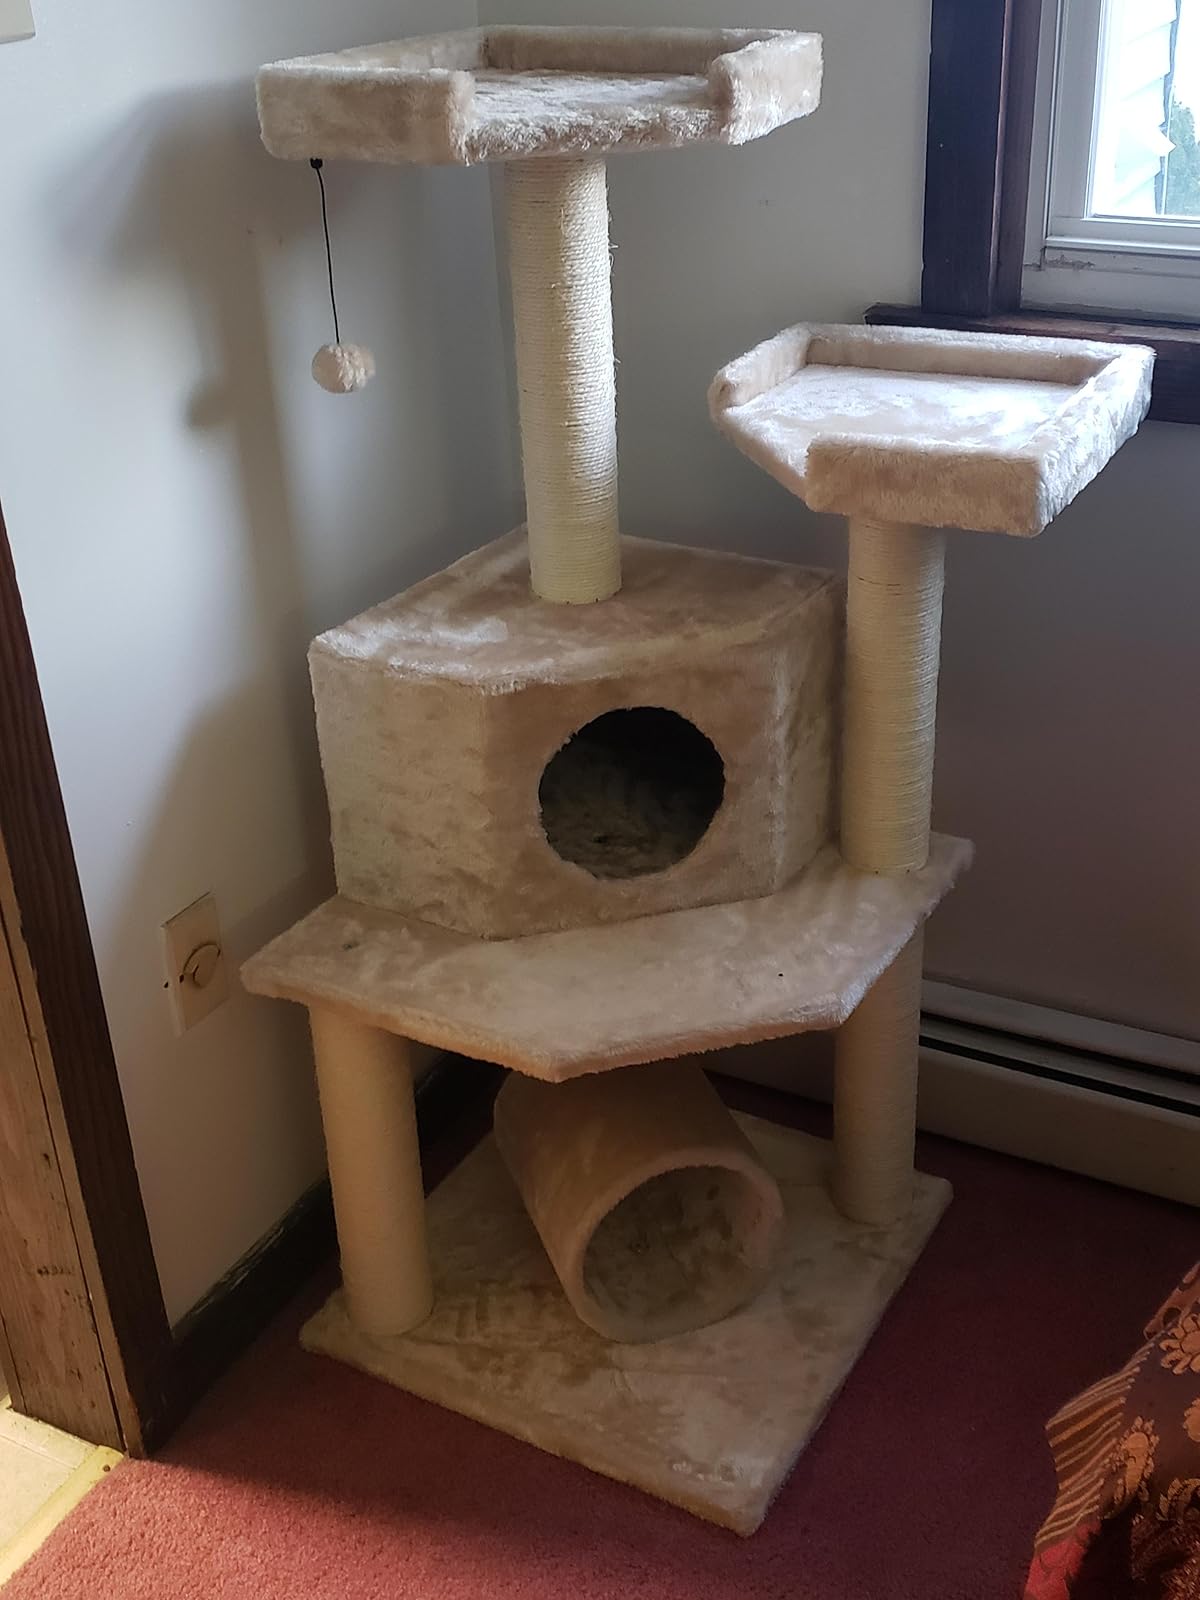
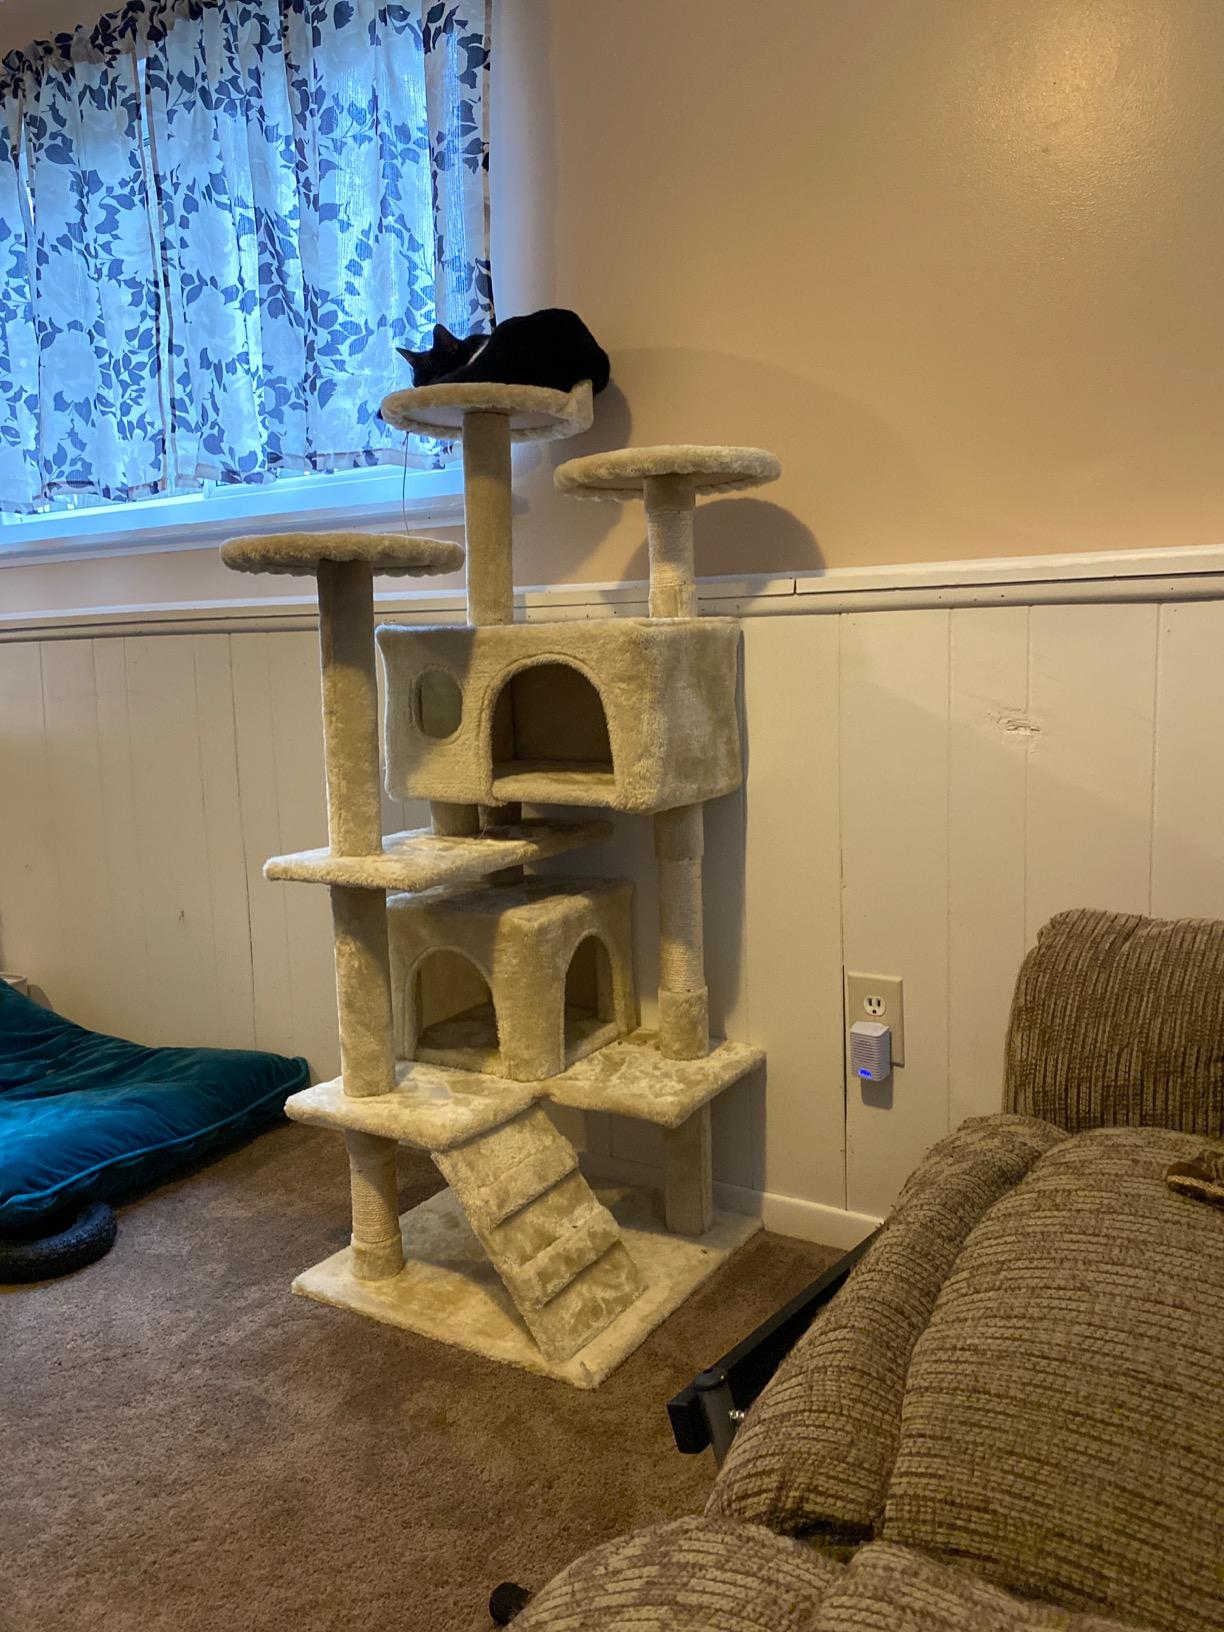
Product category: items_cat tree
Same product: no